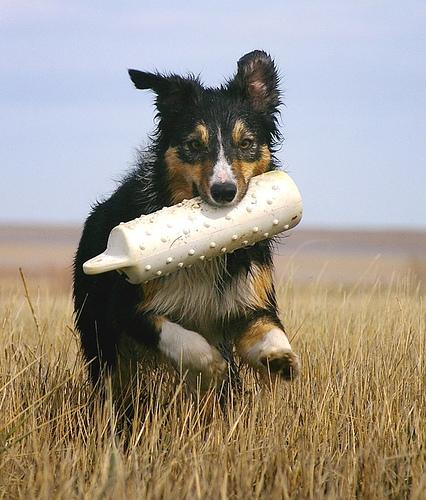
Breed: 227-n000094-collie